Nestor of Laranda

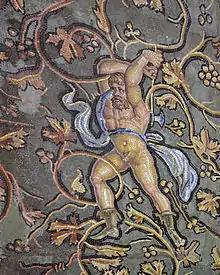
A late second-century AD mosaic from Sainte-Colombe depicting the punishment of Lycurgus, a myth which figured in Nestor's "Alexicepus"

Lucius Septimius Nestor also known as Nestor of Laranda (Νέστωρ Λαρανδεύς), was a Greek poet who lived during the late-second and early-third centuries AD.